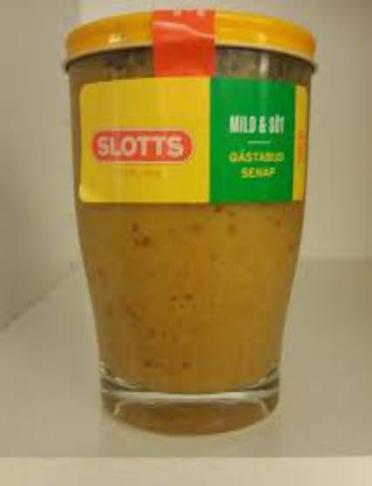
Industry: Food